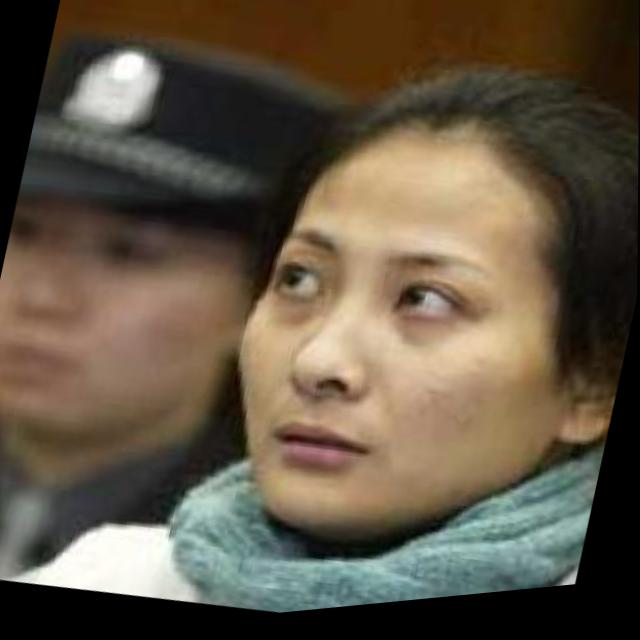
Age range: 21-44